Indravarma

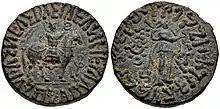
Coin of Aspavarma, mentioning his father Indravarman. Obv King mounted on a horse, holding a whip. Greek legend around ΒΑΣΙΛΕΩΣ ΒΑΣΙΛΕΩΝ ΜΕΓΑΛΟΥ / ΑΖΟΥ. Rev Pallas Athena holding spear, and triratna symbol. Kharoshthi legend around ' "Victorious general Aspavarma, son of Indravarma".

Indravarman or Indravarma (Kharosthi: 𐨀𐨁𐨎𐨡𐨿𐨪𐨬𐨪𐨿𐨨 ', '), also called Itravasu"' on his coinage, was an Apracharaja who ruled in Gandhara, with his capital in Bajaur. He succeeded the previous Apracharaja Indravasu, in 50 BC and was the son of the Apracha general. Vispavarma. Indravarma had a son, Aspavarma, commander and later king, known from an inscription discovered at Taxila.